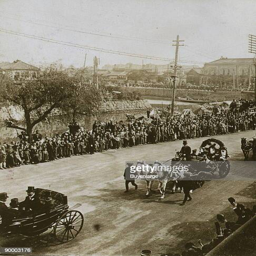
crowds on a street near the train station during the celebration of visit